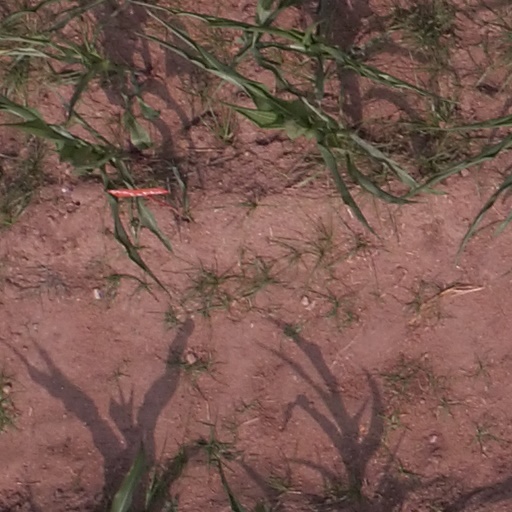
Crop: maize; corn